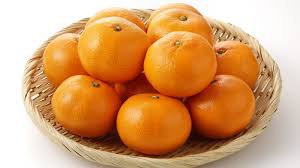
Label: Orange